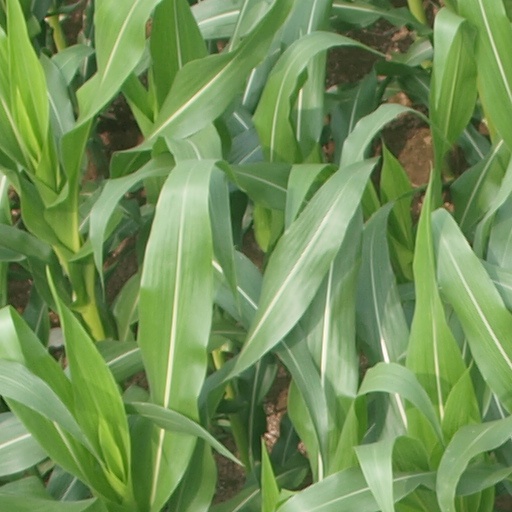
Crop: maize; corn